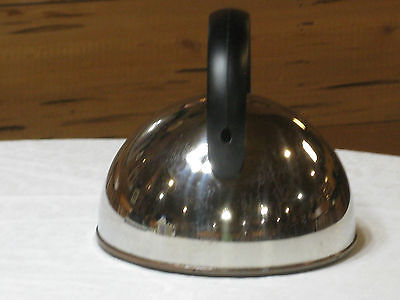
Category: kettle